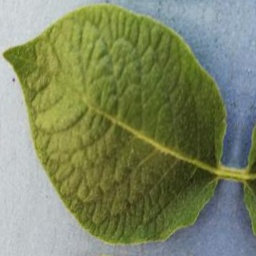
Etiqueta: Sana